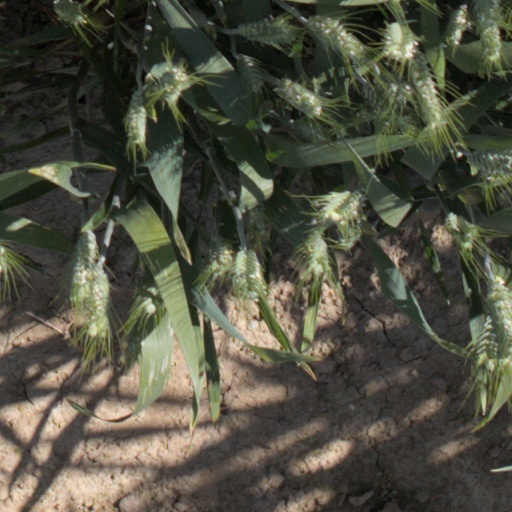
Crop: wheat